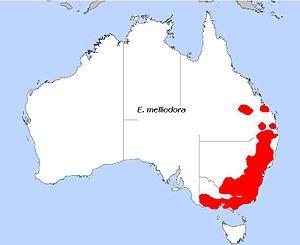
Le gommier jaune ou eucalyptus à miel est une espèce d'eucalyptus originaire du sud-est de l'Australie.